For the Term of His Natural Life (1908 film)

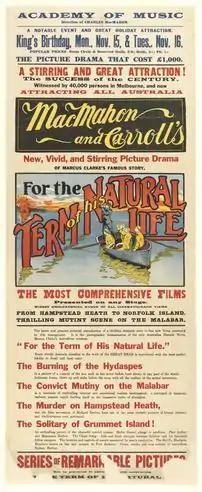

For the Term of His Natural Life was a 1908 Australian silent film based on the 1874 novel of the same name by Marcus Clarke. The film was an adaptation of James and Charles MacMahon's stage adaptation of the novel. It was the fifth Australian feature length film made (after "The Story of the Kelly Gang", "Eureka Stockade" and two versions of "Robbery Under Arms") and is considered a lost film.